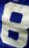
Number: 8